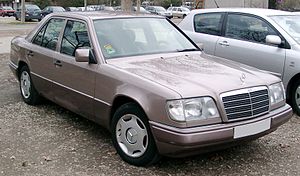
Mercedes-Benz type 124 / Modeloversigt
Mercedes-Benz type 124 var en serie af øvre mellemklassebiler fra Mercedes-Benz, bygget mellem slutningen af 1984 og midten af 1997.